Beer in Palestine

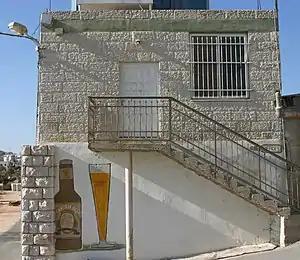
Entrance to the Taybeh Brewery in the Palestinian Christian town of Taybeh

Beer in Palestine is manufactured in Palestinian microbreweries by members of the local Palestinian Christian community – most traditionally Taybeh Brewery, established in 1994, and Birzeit Brewery, since 2015. Several beer festivals are held annually in Palestine, including an Oktoberfest-style event hosted by the Taybeh Brewery.